Augustus Legge

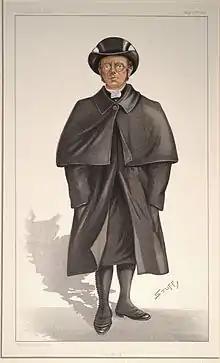
"Lichfield"Legge as caricatured in "Vanity Fair", May 1897

Augustus Legge (28 November 183915 March 1913) was Bishop of Lichfield from 1891 until 1913.